Red Rolfe

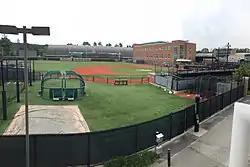
Red Rolfe Field at Biondi Park in 2017

Rolfe then returned to Dartmouth on July 1, 1954, as the new athletic director, succeeding William H. McCarter. In 1956, he hired Tony Lupien as Dartmouth's new baseball coach. He also hired Bob Blackman to coach the Dartmouth Big Green football team, Abner Oakes to coach the Dartmouth Big Green men's ice hockey team, and Dave Gavitt to coach the Dartmouth Big Green men's basketball team. Dartmouth built the Leverone Field House while Rolfe was athletic director. Dartmouth's football team won the Lambert-Meadowlands Trophy in 1965. Rolfe stepped down from the position in 1967 and followed by Seaver Peters.